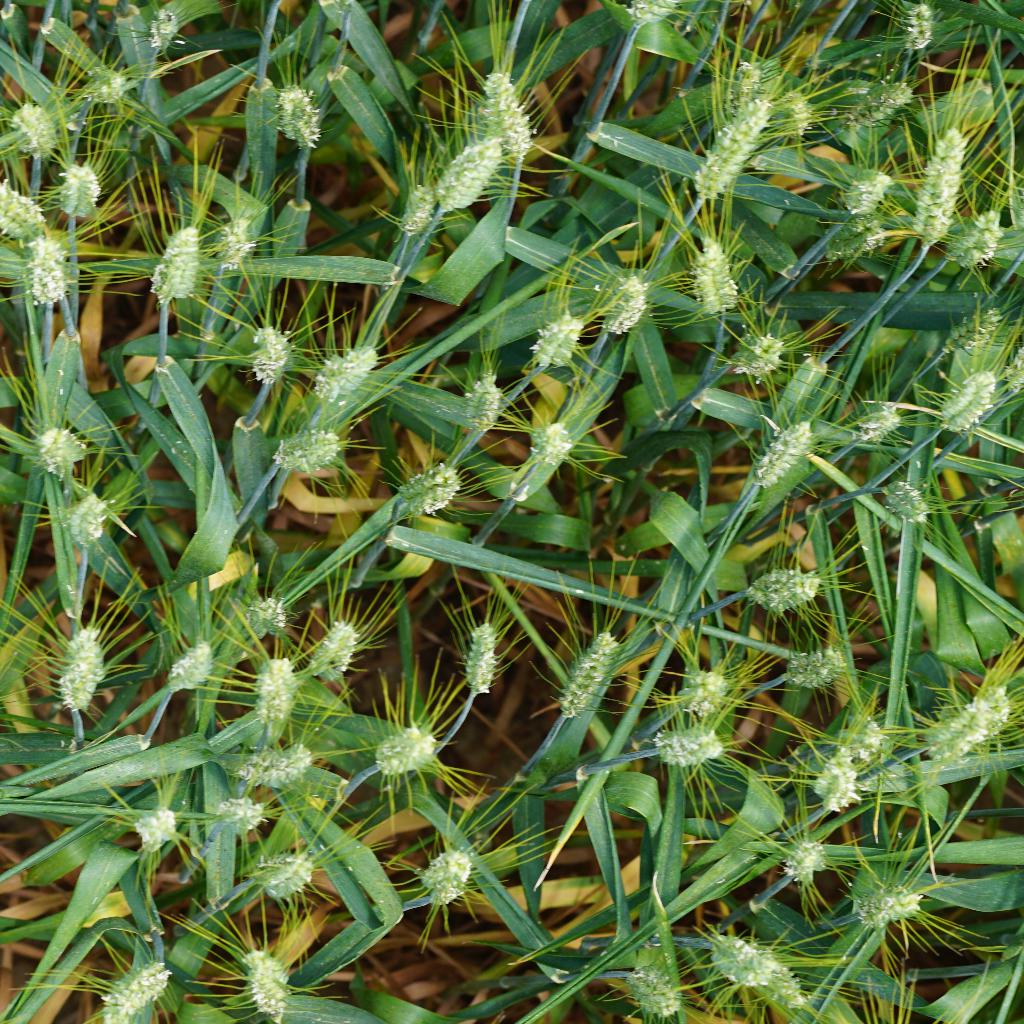
Country: France
Location: Gréoux
Wheat development stage: Filling